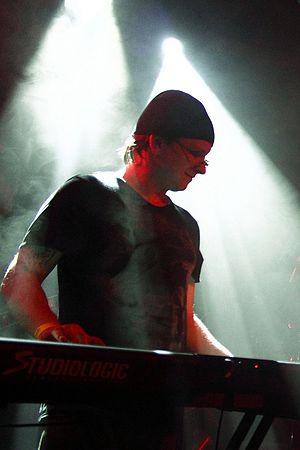
Artrosis est un groupe de metal gothique polonais, originaire de Zielona Góra. Après leurs premiers pas sur la scène du festival polonais Castle Party en 1996, le groupe enregistre son premier album, Ukryty Wymiar, en 1997. Encensé par les critiques, c'est l'un des membres du groupe Lacrimosa qui va décider de les produire en dehors de Pologne. L'album est commercialisé internationalement début 1998.